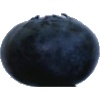
Label: blueberry